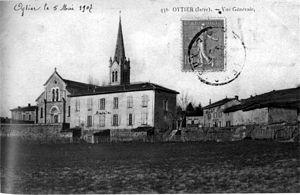
Oytier-Saint Oblas est une commune française située dans le département de l'Isère, en région Auvergne-Rhône-Alpes.